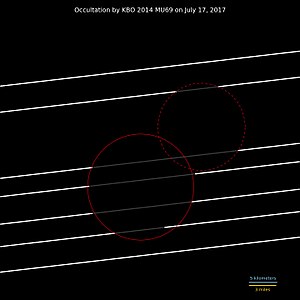
Arrokoth / Okkultation af stjerner
Stjernespor observeret af syv observatører i Argentina af okkultationen den 17. juli 2017. Afbrydelserne af stjernens lys, som skyldes at (486958) 2014 MU69 skjuler stjernen, giver information om objektets profil. De bedst tilpassede røde cirkler afslører, at det enten består af to komponenter eller er langstrakt med to flige.
2014 MU₆₉, først kaldt Ultima Thule af holdet bag rumsonden New Horizons, men efterfølgende navngivet Arrokoth er et